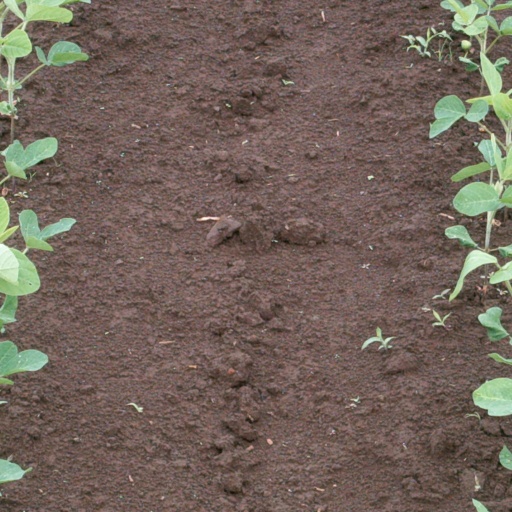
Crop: soybean